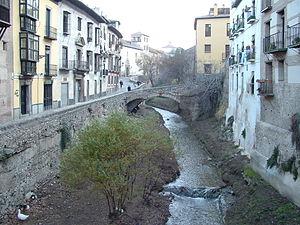
Le Darro est une rivière espagnole, affluent du Genil et donc un sous-affluent du Guadalquivir.